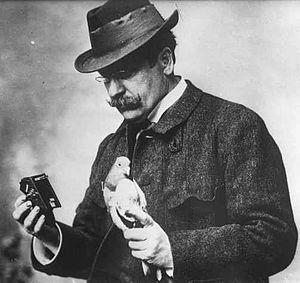
Appareil photographique miniature s'adaptant sous le ventre des pigeons voyageurs. Homme tenant d'une main l'appareil et de l'autre le pigeon. Cropped.